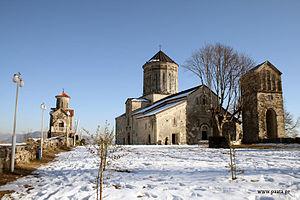
Le monastère de Martvili est un complexe architectural géorgien autour de la cathédrale de Martvili-Tchkondidi, dans la petite ville de Martvili. Installé sur la plus haute colline des environs, il a eu une importance culturelle et stratégique.